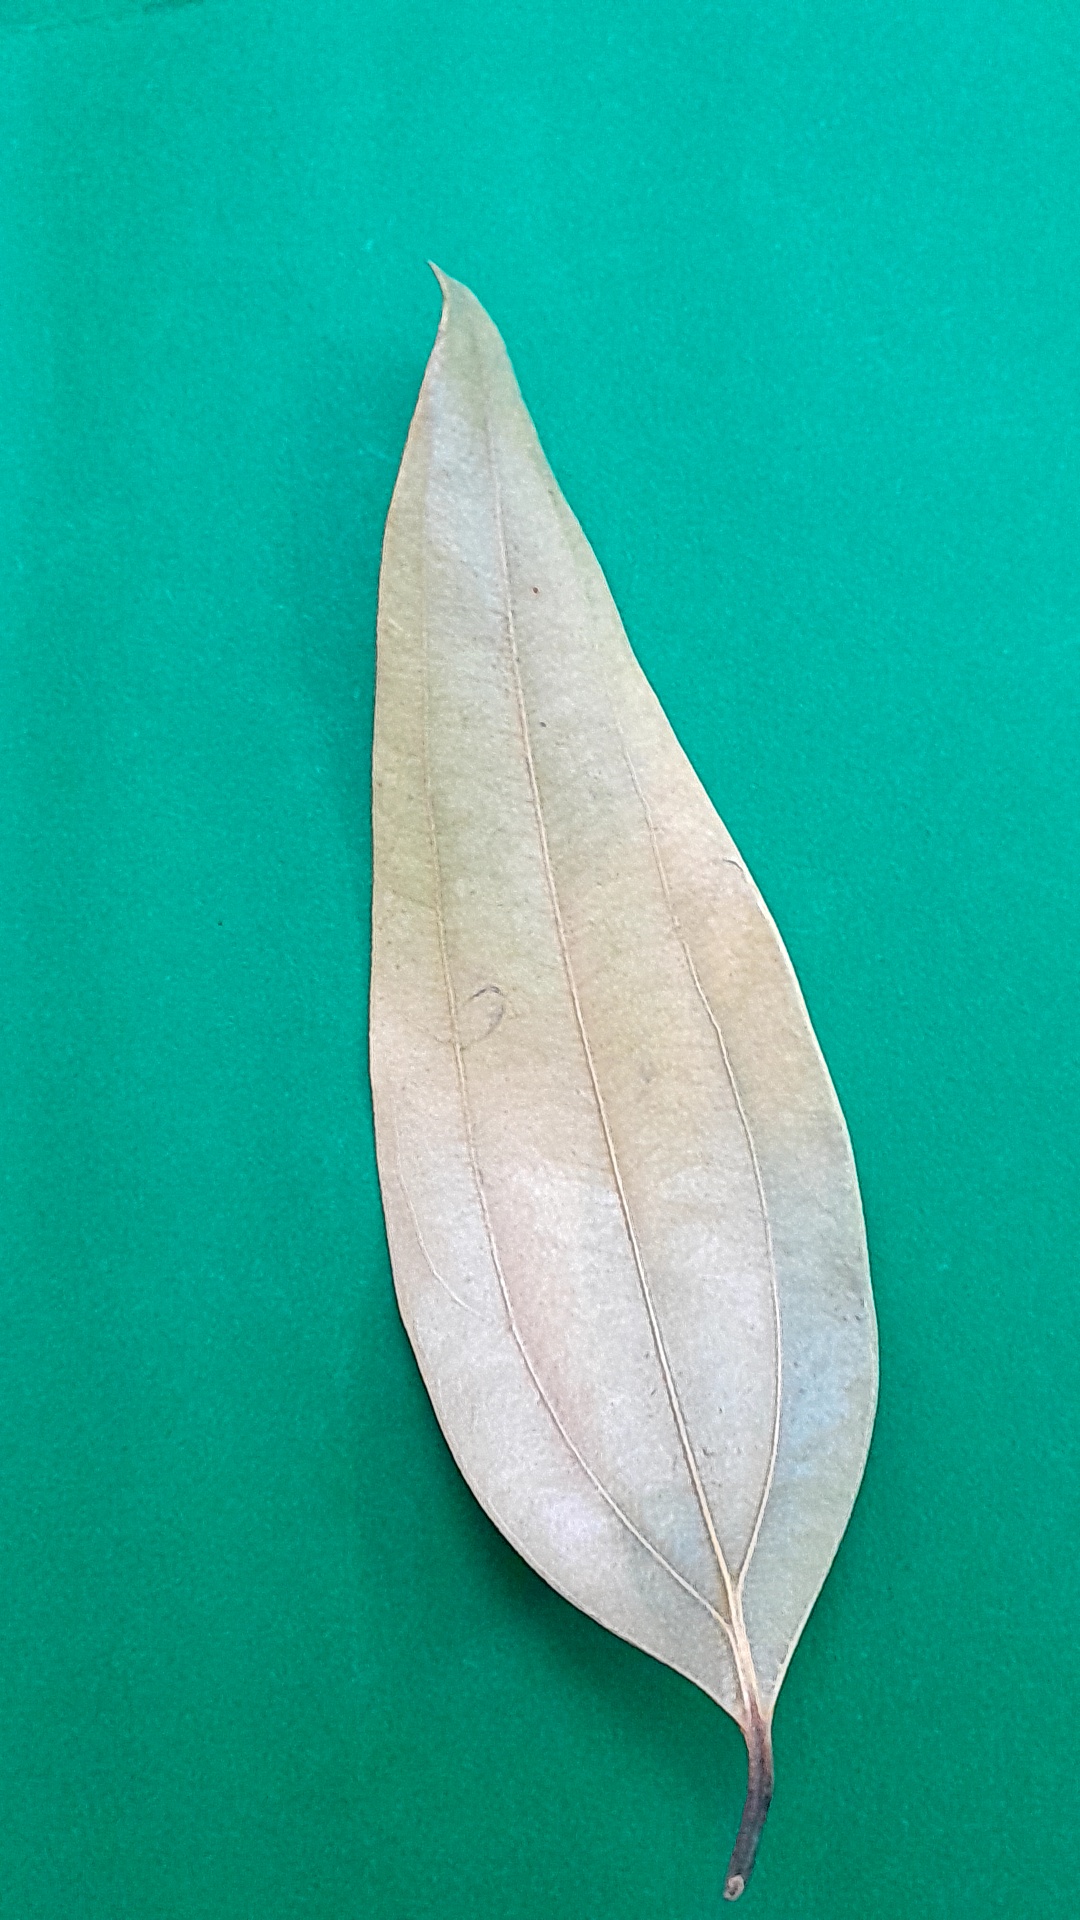
Label: Dry Leaf